Empire (newspaper)

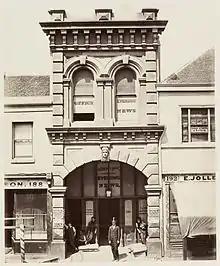
"Empire" office (1872)

Henry Parkes founded the "Empire" and was its editor/proprietor until the business failed in August 1858. He made it "a newspaper destined to be the chief organ of mid-century liberalism and to serve as the rallying and reconciliation point for the sharpest radical and liberal minds of the day".